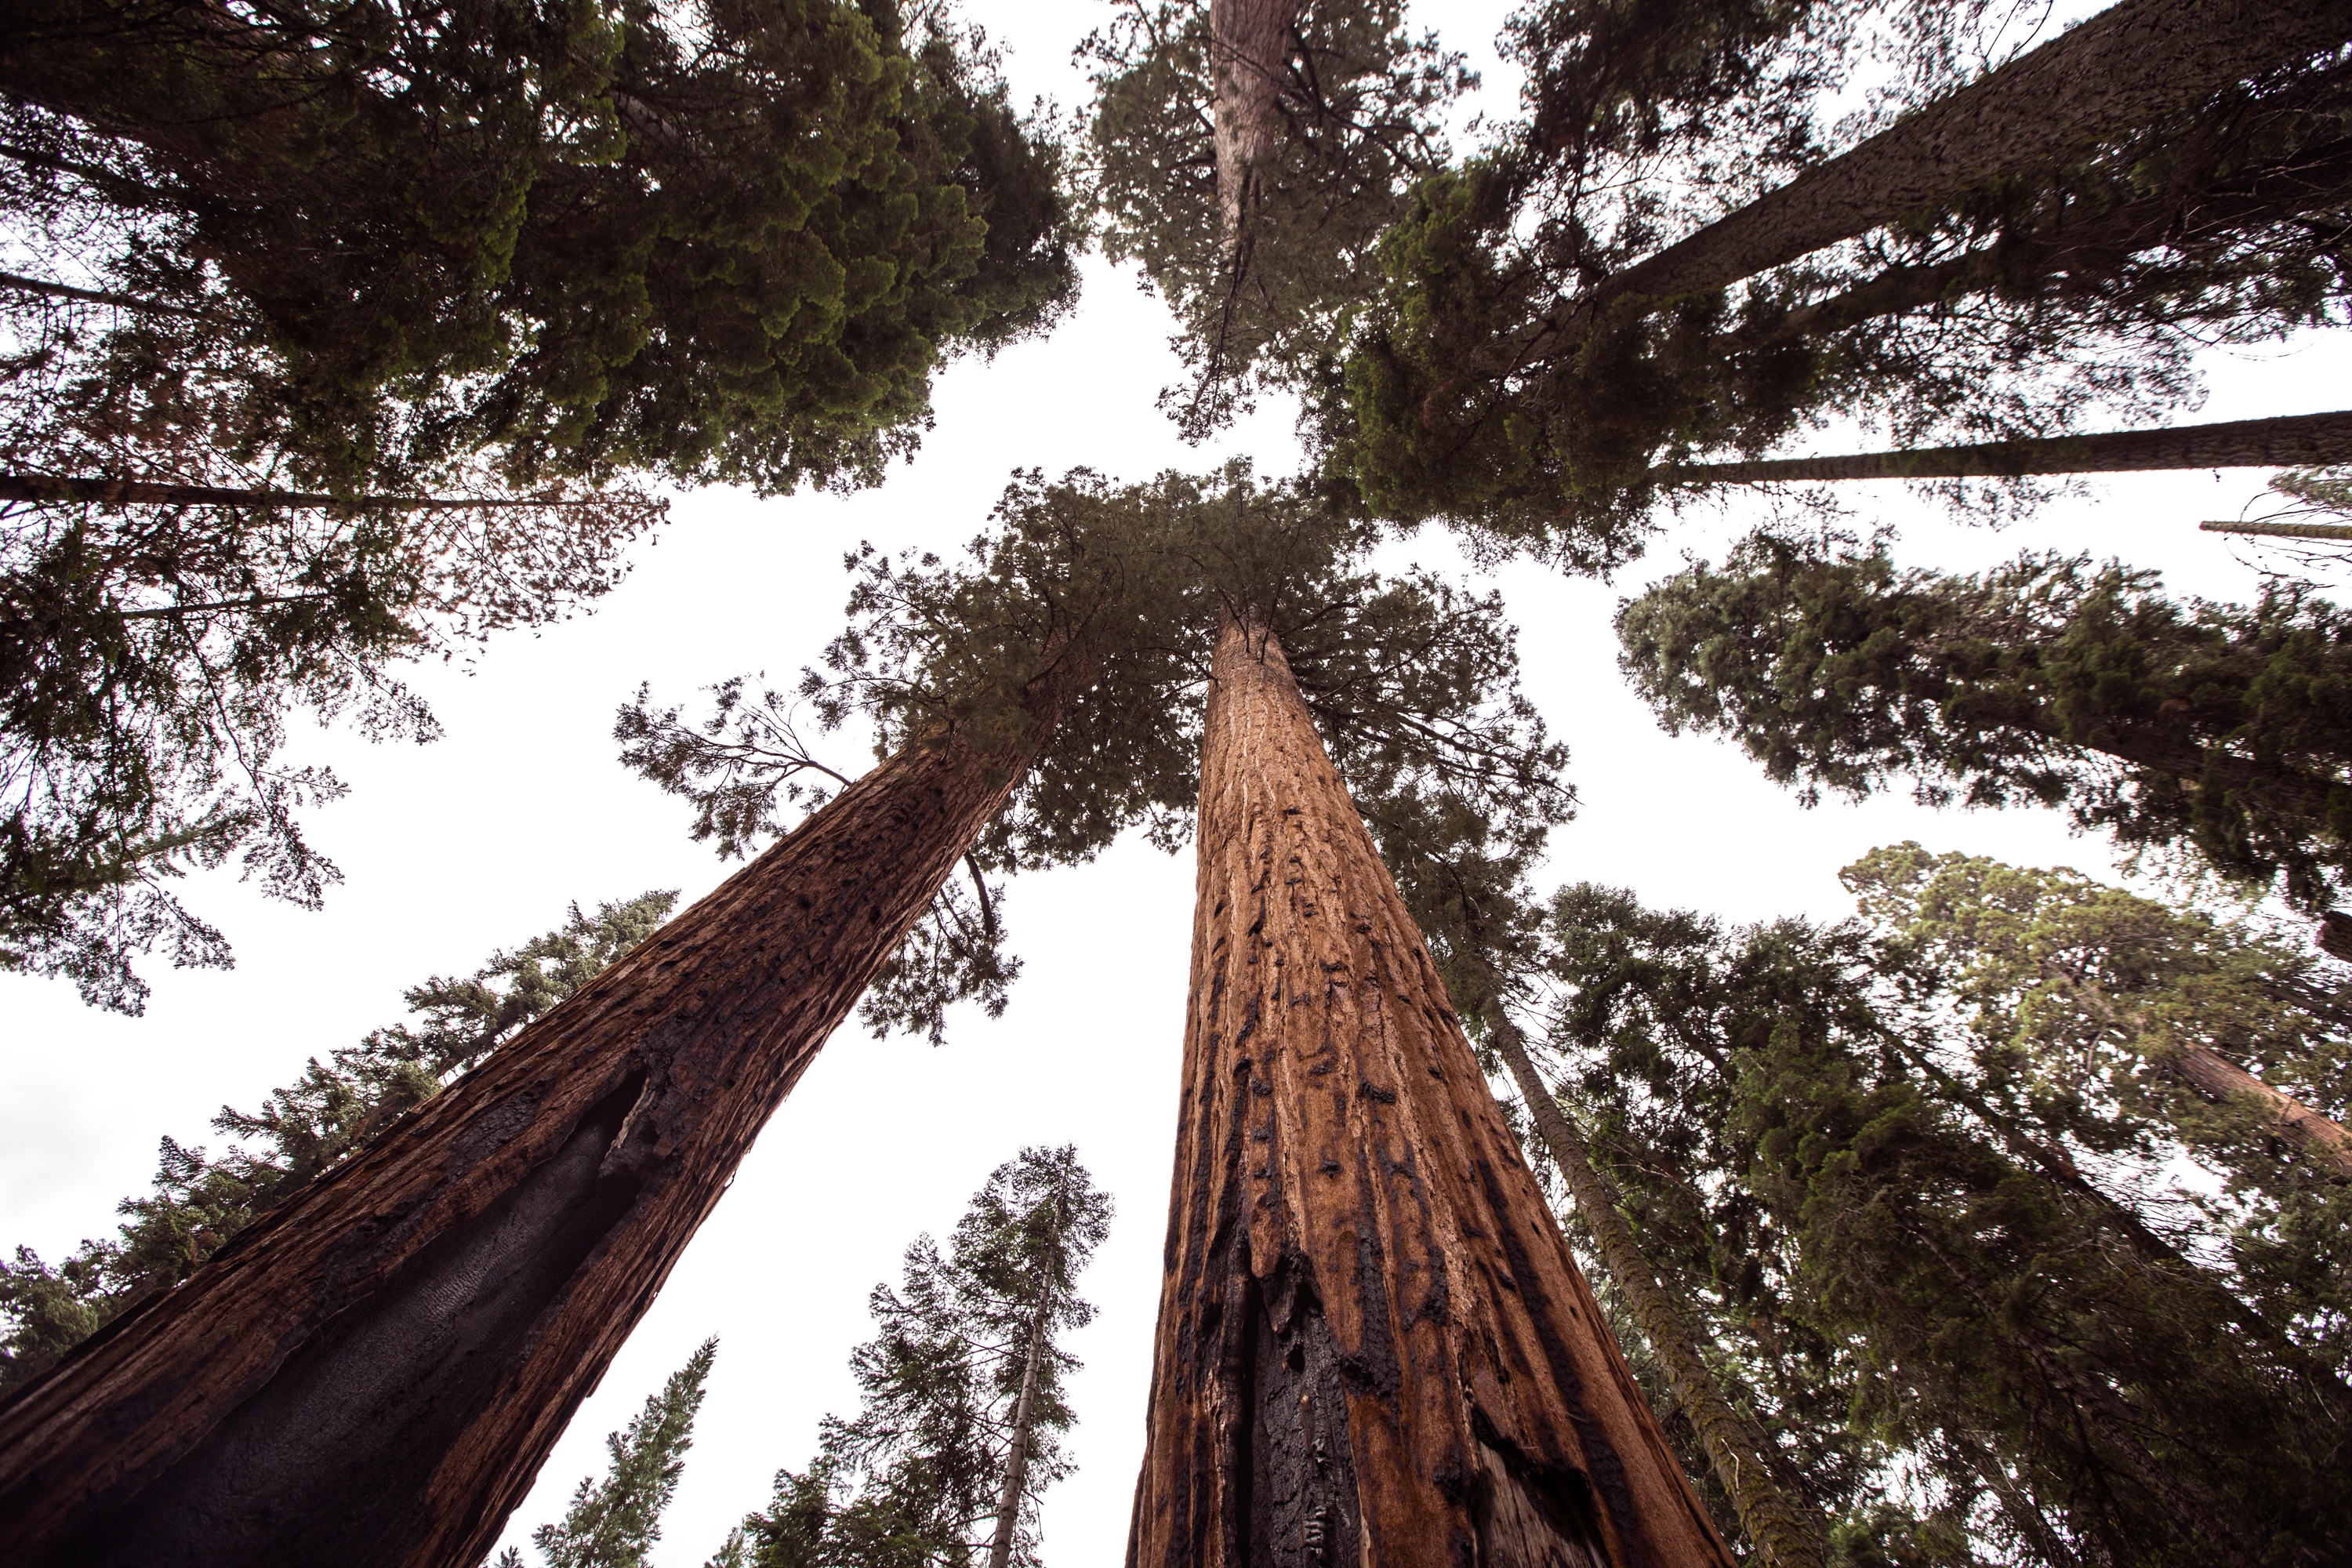
tree, forest, plant, flower, woody plant